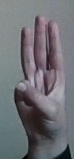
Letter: thaa